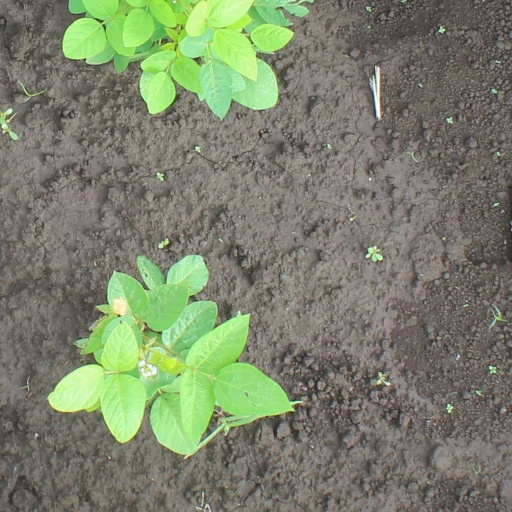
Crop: soybean